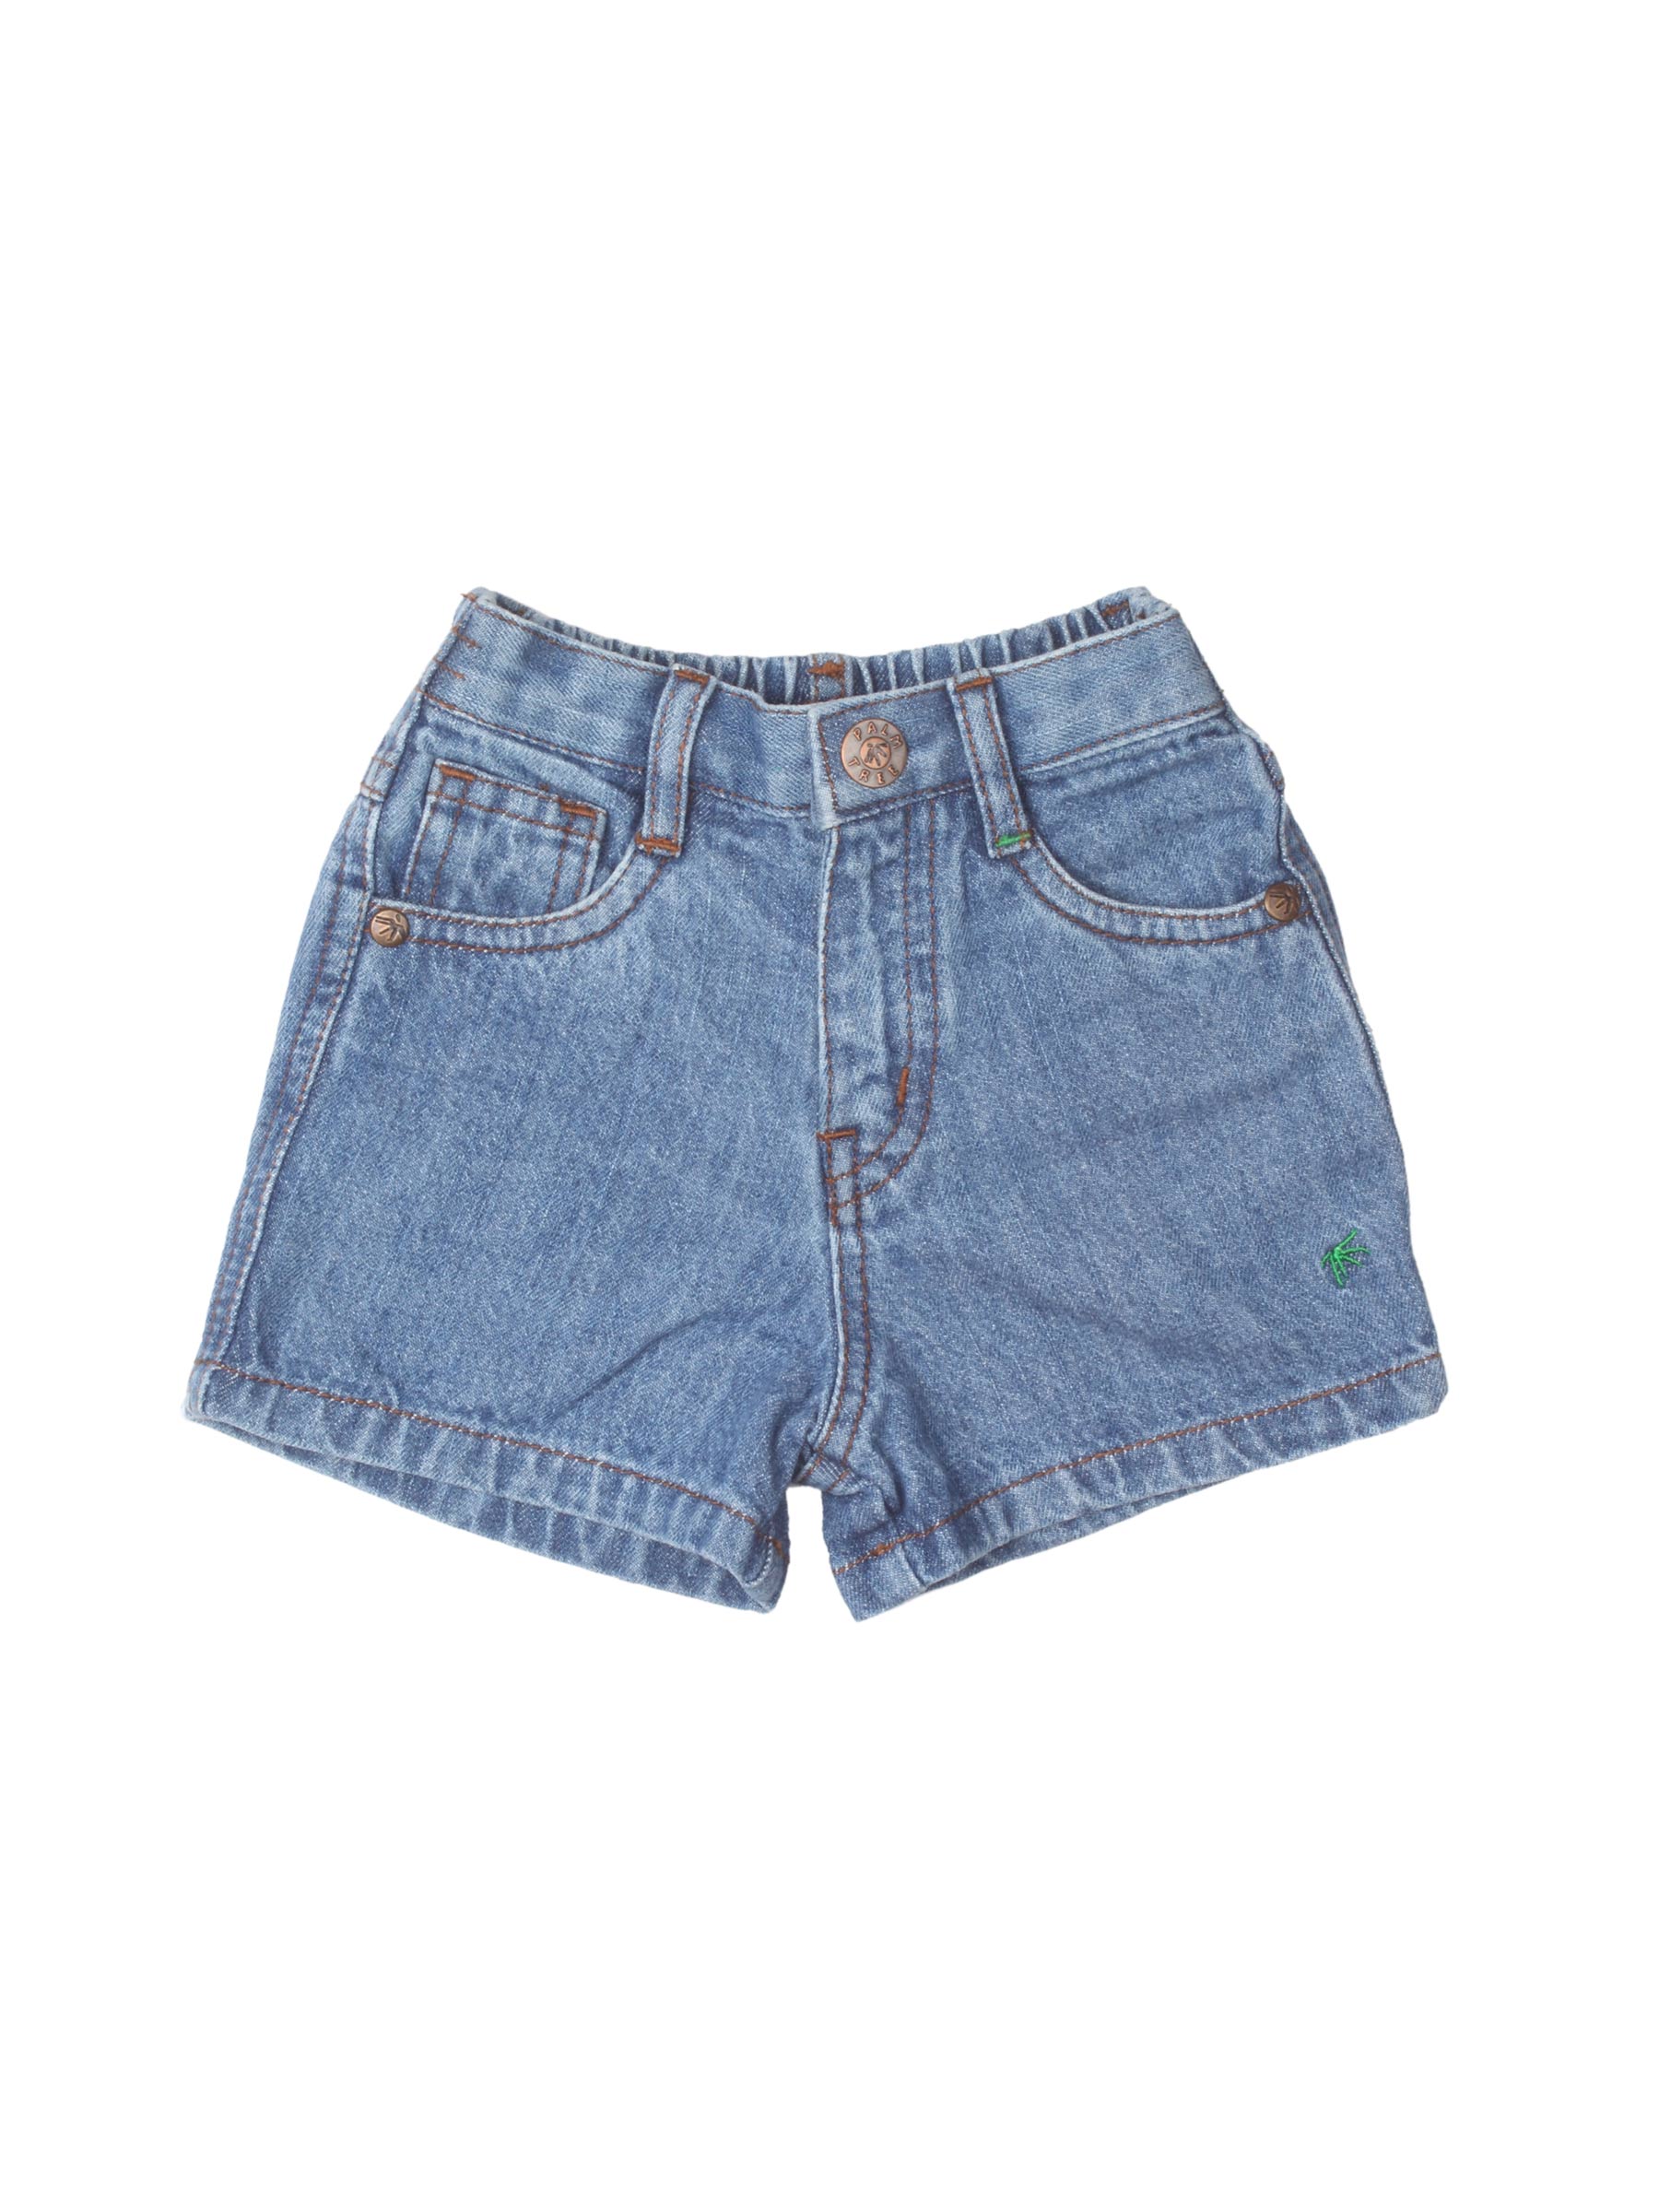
Gini and Jony Boys Blue Shorts
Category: Apparel / Bottomwear / Shorts
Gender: Boys
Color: Blue
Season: Summer 2012
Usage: Casual